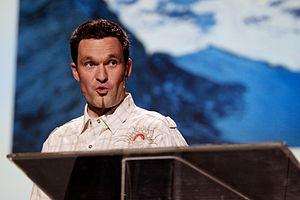
Ueli Gegenschatz dit Spoutnik est un sportif suisse adepte de parapente, parachutisme, sky surf, vol en wingsuit et figure marquante du BASE jump.